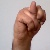
The image shows a hand gesture representing the letter 'N' in Indian Sign Language.